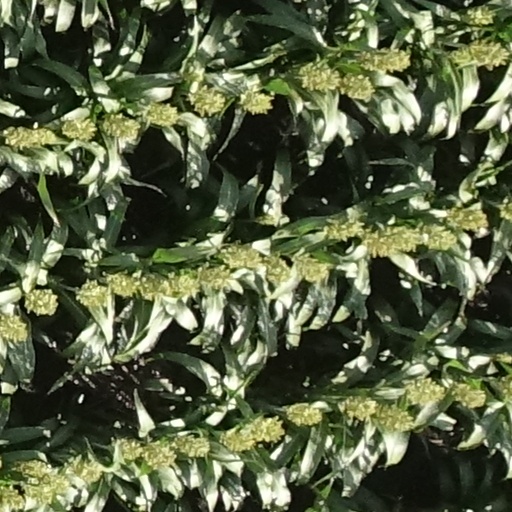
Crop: sorghum